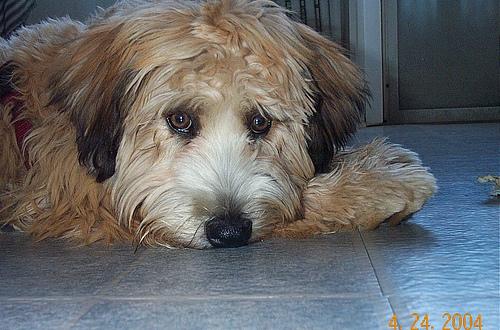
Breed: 235-n000090-soft_coated_wheaten_terrier